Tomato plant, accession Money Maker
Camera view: bottom (45 deg); turntable rotation: 210 degrees
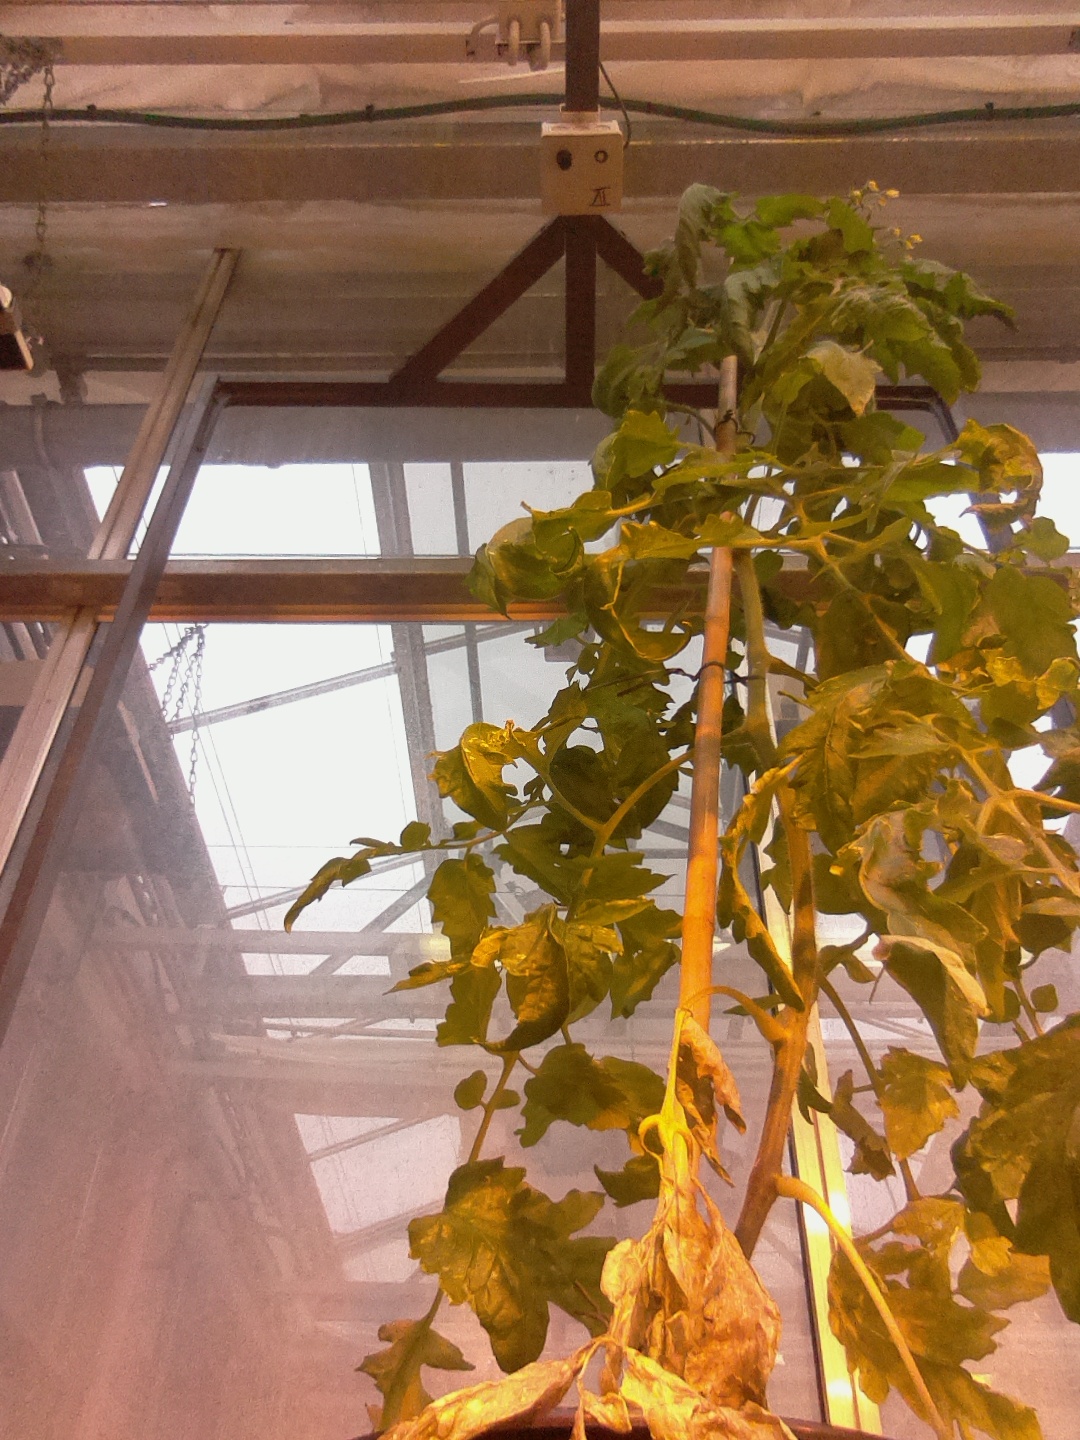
BBCH growth stage 71: 10%-20% of final fruit size